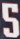
Number: 5